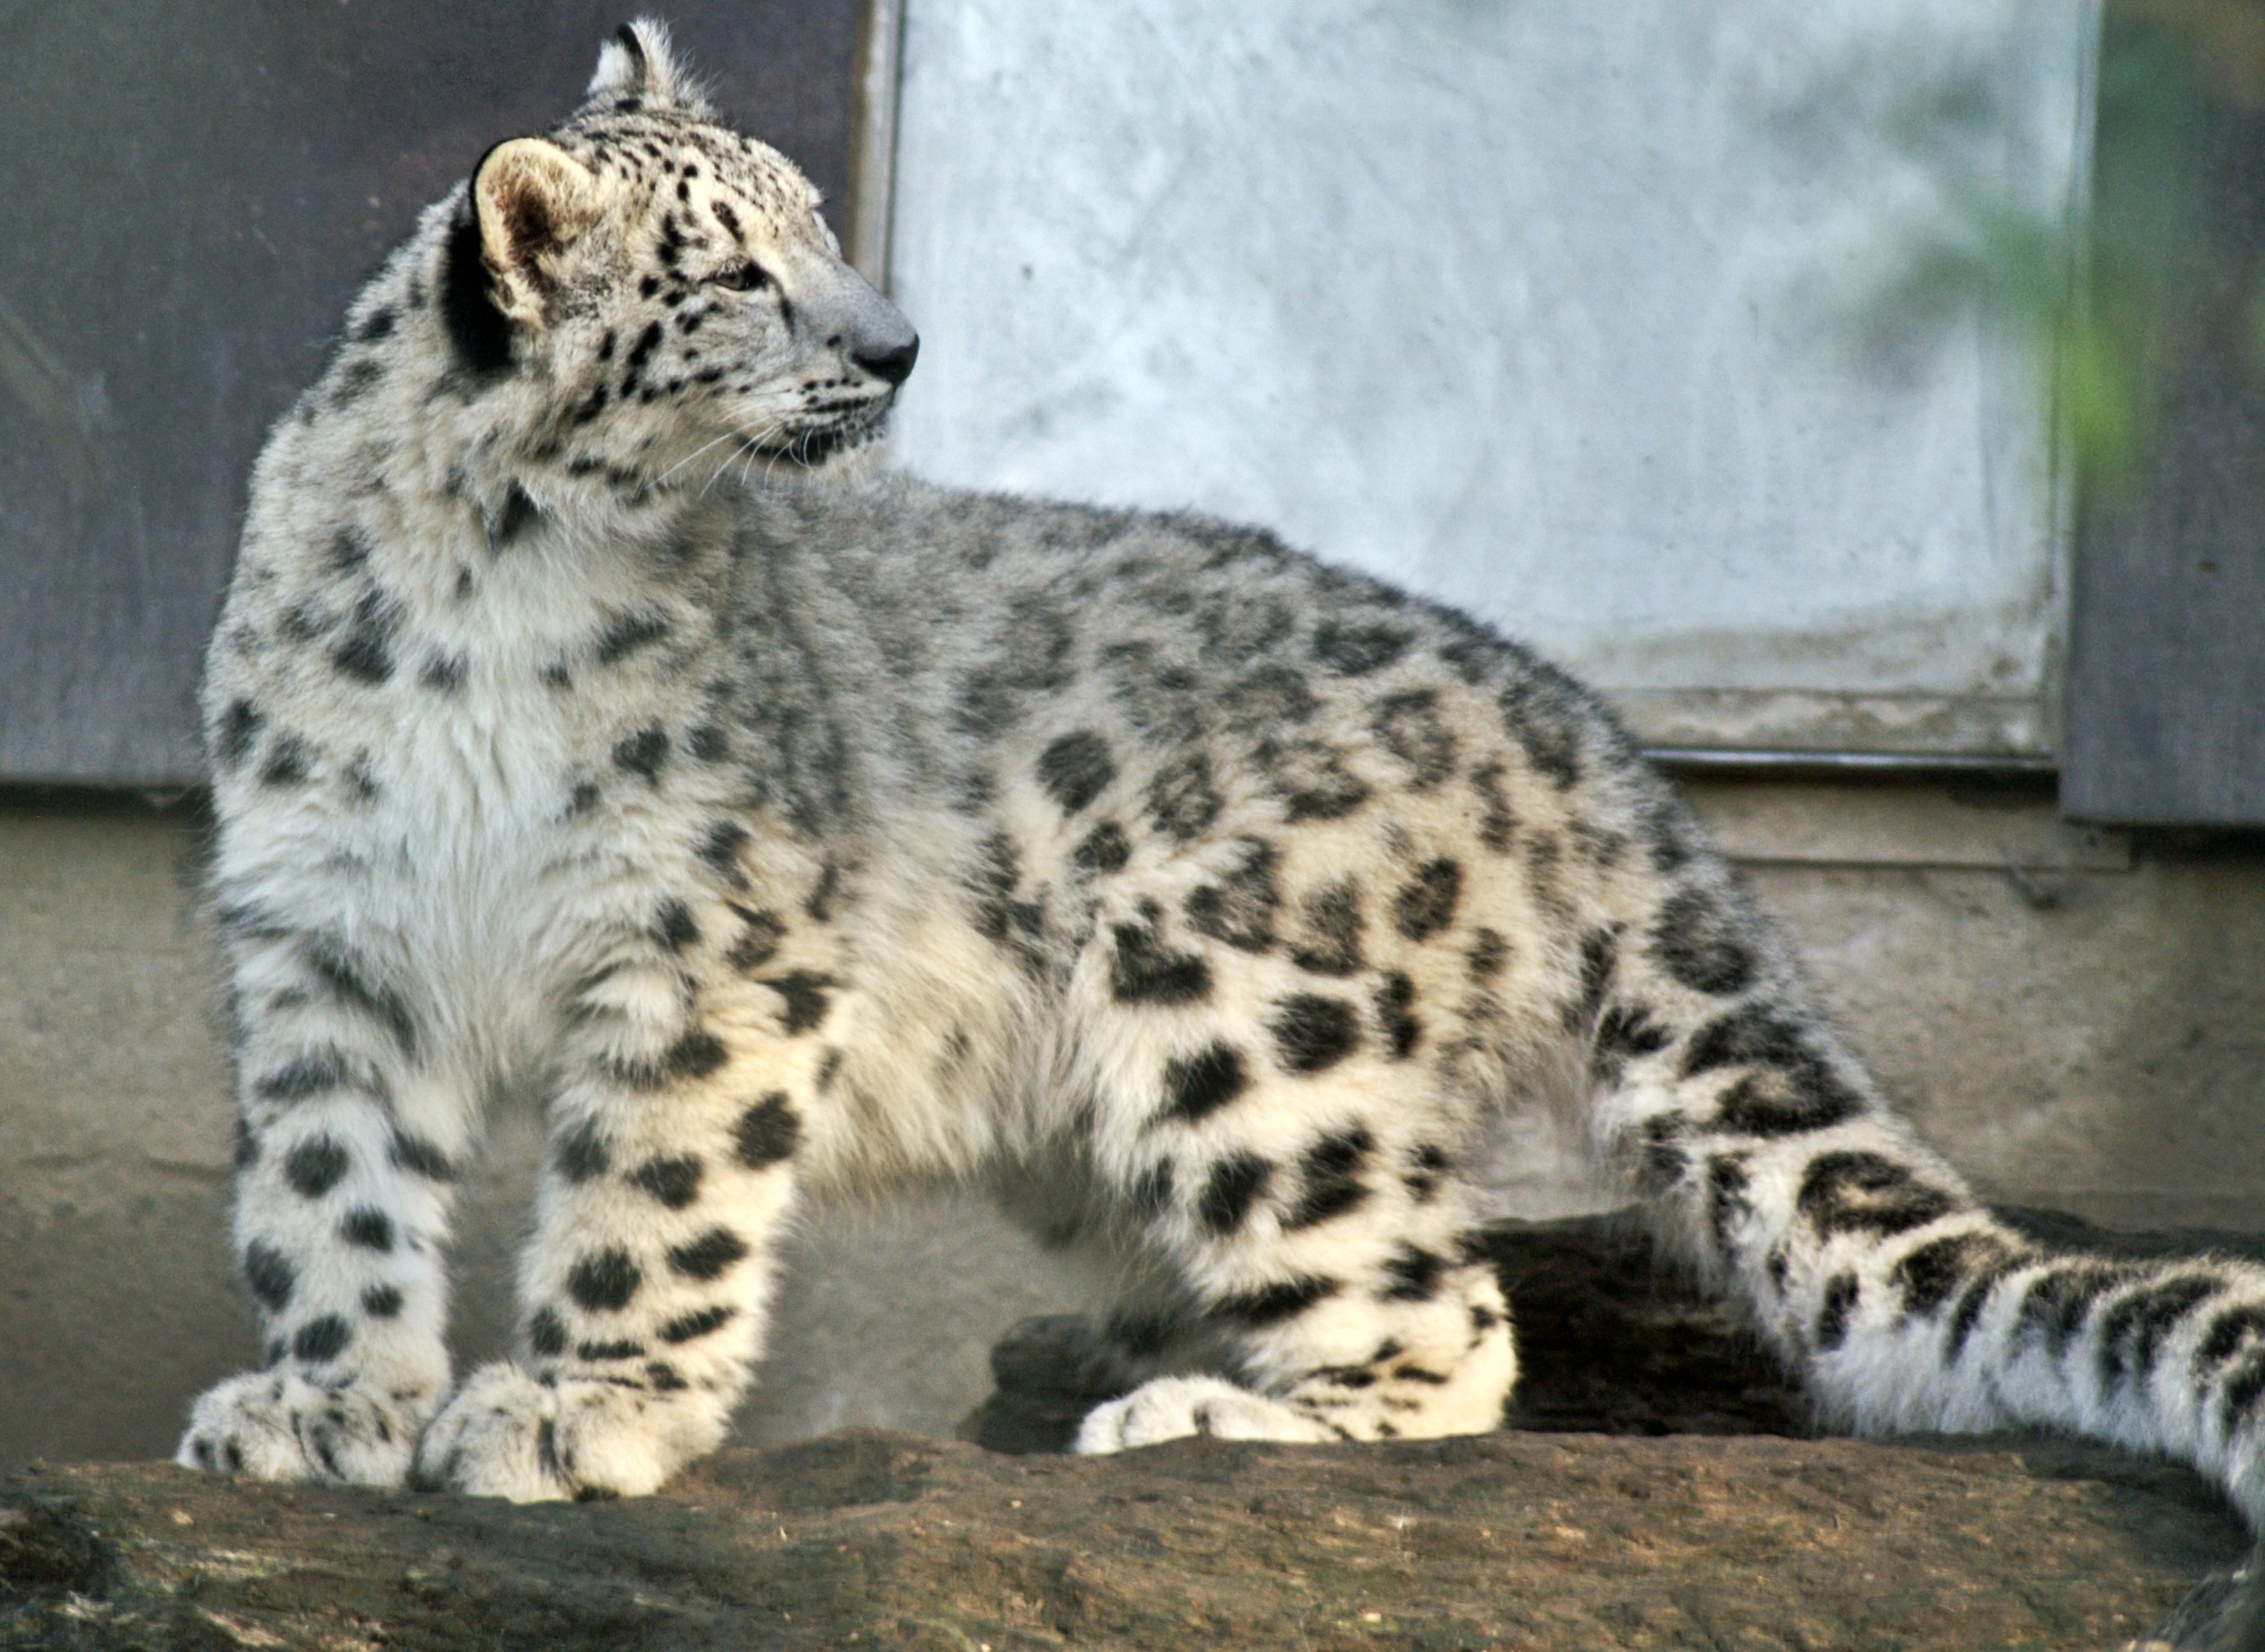
wilderness, snow, wildlife, zoo, cat, mammal, predator, fauna, whiskers, vertebrate, young animal, snow leopard, threatened, big cats, cat like mammal